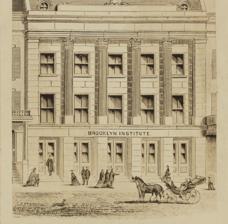
Building: Brooklyn Lyceum
Country: Unknown
Year built: 1835
This article is about the 19th century organization and building. For the 20th and 21st century theatre and event space, see Public Bath No. 7 . c. 1843 drawing of the Brooklyn Institute; formerly known as the Brooklyn Lyceum The Brooklyn Lyceum was the name of both a non-profit organization in Brooklyn, New York that was active from 1833 through 1843, and the structure which housed that institution. The building Brooklyn Lyceum, located at 182-184 Washington Street, was built in 1835. In 1841 the Brooklyn Apprentices' Library , the first free library in Brooklyn, moved into the building, and the two organizations shared the building until they merged to form the Brooklyn Institute in 1843. The building continued to be known as the Brooklyn Lyceum for two more years until the Brooklyn Lyceum building was purchased in 1845 by Augustus Graham and donated to the Brooklyn Institute at which point the building became known by that name. During its history, the building housed several organizations, often simultaneously, including the Brooklyn City Library , the Brooklyn Institute Free Library , the Youth's Free Library , and The Hamiltonians. The building remained the home of the Brooklyn Institute until it was destroyed by fire in 1890. History The non-profit Brooklyn Lyceum organization was formed on October 10, 1833 with the goal of providing  "rational amusement, to promote the intellectual and moral improvement of its members, and especially the interests of the young; also to improve the condition of schools, and advance the cause of popular education." The organization began with a series of lectures in November 1833 which were held at Theodore Eames and Samuel Putnam's Brooklynn English and Classical Hall; a boys' school built by Eames and Putnam on Washington Ave. that opened in March 1831. With funds largely provided by the philanthropist Josiah Dow (1782-1850), the organization placed the cornerstone of their own building, also known as the Brooklyn Lyceum, on October 31, 1835. Located at 182-184 Washington Street, the building was built at the intersection of Washington and Concord Streets on the opposite corner from the English and Classical Hall where the Brooklyn Lyceum originally held it meetings. The Brooklyn Lyceum building housed more than just the activities of the Brooklyn Lyceum organization and multiple organizations used its premises simultaneously. Shortly after the building's completion, the building became the home of The Hamiltonians, a Brooklyn Literary Society that had also previously used the English and Classical Hall. In 1838 the Brooklyn Lyceum of Natural History was founded as a sub-organization under the Brooklyn Lyceum. In 1839 the Brooklyn City Library, a subscription library , was established inside the Brooklyn Lyceum building. It remained active until 1851 when its collection was divided between the Youth's Free Library (also located inside the Brooklyn Lyceum) and the Long Island Historical Society . In 1841 the Brooklyn Apprentices' Library, the first free library in Brooklyn, moved from its original location in Brooklyn Heights at the corner of Henry and Cranberry Streets into the Brooklyn Lyceum. In 1843 the Brooklyn Lyceum organization and the Brooklyn Apprentices' Library merged to form the Brooklyn Institute (later known as the  Brooklyn Institute of Arts). That organization later founded numerous cultural institutions in Brooklyn, including the Brooklyn Museum , the Brooklyn Botanic Garden , the Brooklyn Children's Museum , and the Brooklyn Academy of Music among other cultural, scientific, and education programs. The Brooklyn Institute founded the Brooklyn Institute Free Library in the building, and a massive renovation of the building was done by the organization in 1868. In 1881 the building was damaged by fire, but was deemed salvageable. The building was destroyed by a second fire in 1890. References